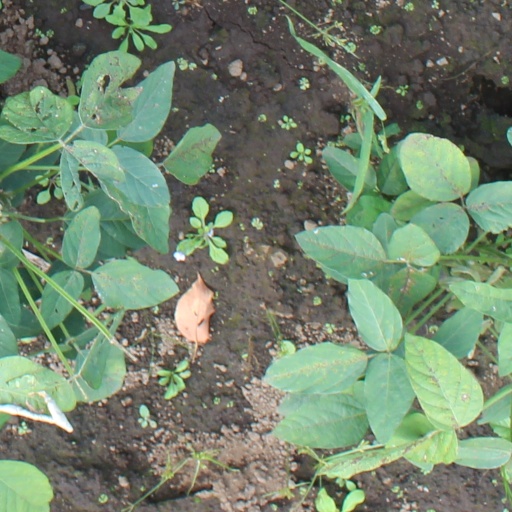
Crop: soybean